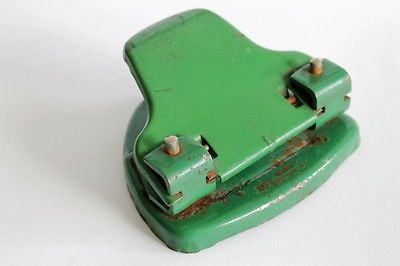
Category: stapler